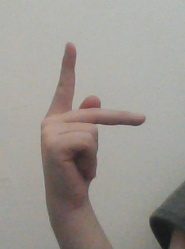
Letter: dha